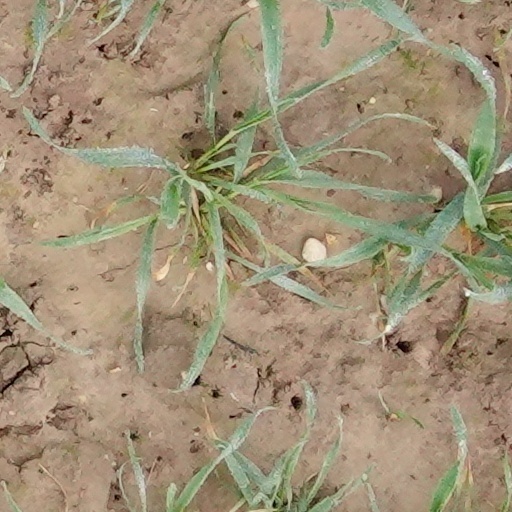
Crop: wheat